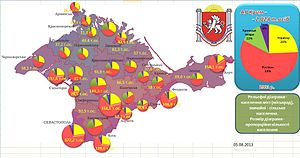
Krim / Demografi / National sammensætning på Krim
National sammensætning af oblasterne på Krim